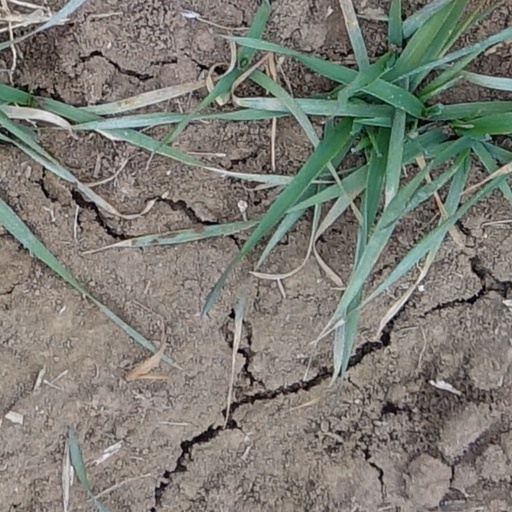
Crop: wheat